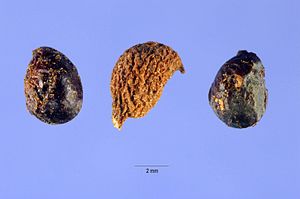
Tandpinetræ / Galleri
Frø.
Tandpinetræ er en løvfældende plante, som enten bliver en stor busk eller et lille træ. Alle dele af planten er duftende: blade, bark og det gullige ved. Af barken udtrækkes der en duftende olie. Det danske navn skyldes, at den oprindelige befolkning i Nordamerika tyggede bark og frugter mod tandpine.